The Hunt for Red October

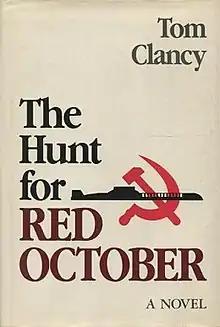
First edition cover

The Hunt for Red October is the debut novel by American author Tom Clancy, first published on October 1, 1984, by the Naval Institute Press. It depicts Soviet submarine captain Marko Ramius as he seemingly goes rogue with his country's cutting-edge ballistic missile submarine "Red October", and marks the first appearance of Clancy's most popular fictional character, Jack Ryan, an analyst working for the Central Intelligence Agency, as he must prove his theory that Ramius is intending to defect to the United States.